Air Bagan

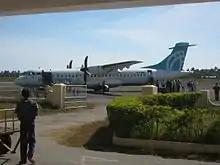
Air Bagan ATR 72-212 at Sittwe Airport

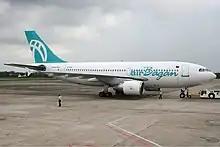
A now retired Air Bagan Airbus A310-200

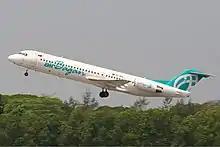
A now retired Air Bagan Fokker 100

In 2015, the airline pauses operations after an ATR 72 (Registration: XY-AIH) skied of the runway at Yangon International Airport, leaving them with only one plane left.